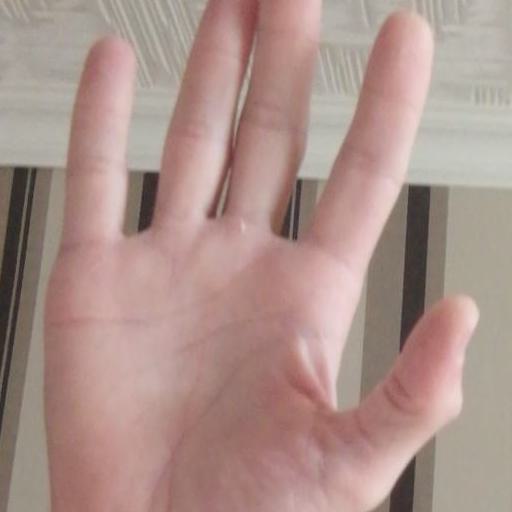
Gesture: palm